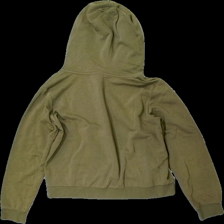
View: back
Type: Hoodie
Category: Ladies
Brand: H&M
Brand text on label: Divided
Colors: Green
Material: 50% Cotton 50% Polyester
Cut: Regular
Size: M
Damage: stained
Damage location: middle center
Damage 2: stained
Damage 2 location: bottom right
Price range: <50
Recommended usage: Export
Description: green hoodie